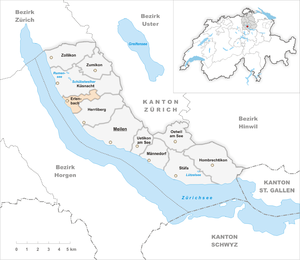
Erlenbach est une commune suisse du canton de Zurich.